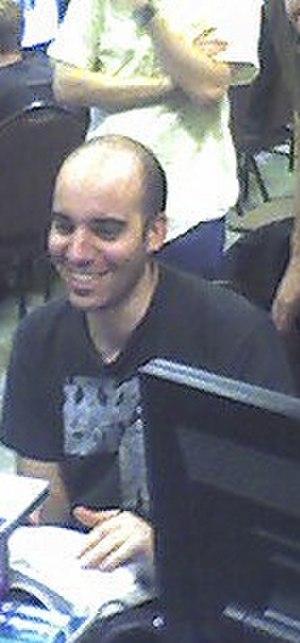
Doug Church, développeur de jeux tels que System Shock et Thief: The Dark Project.